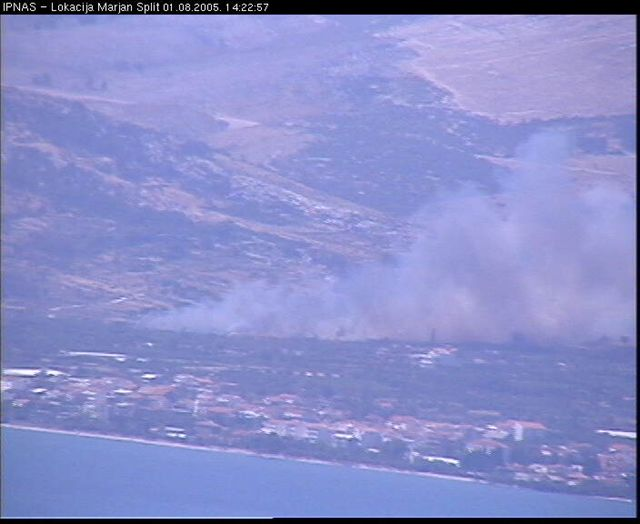
Fire: no
Smoke: yes